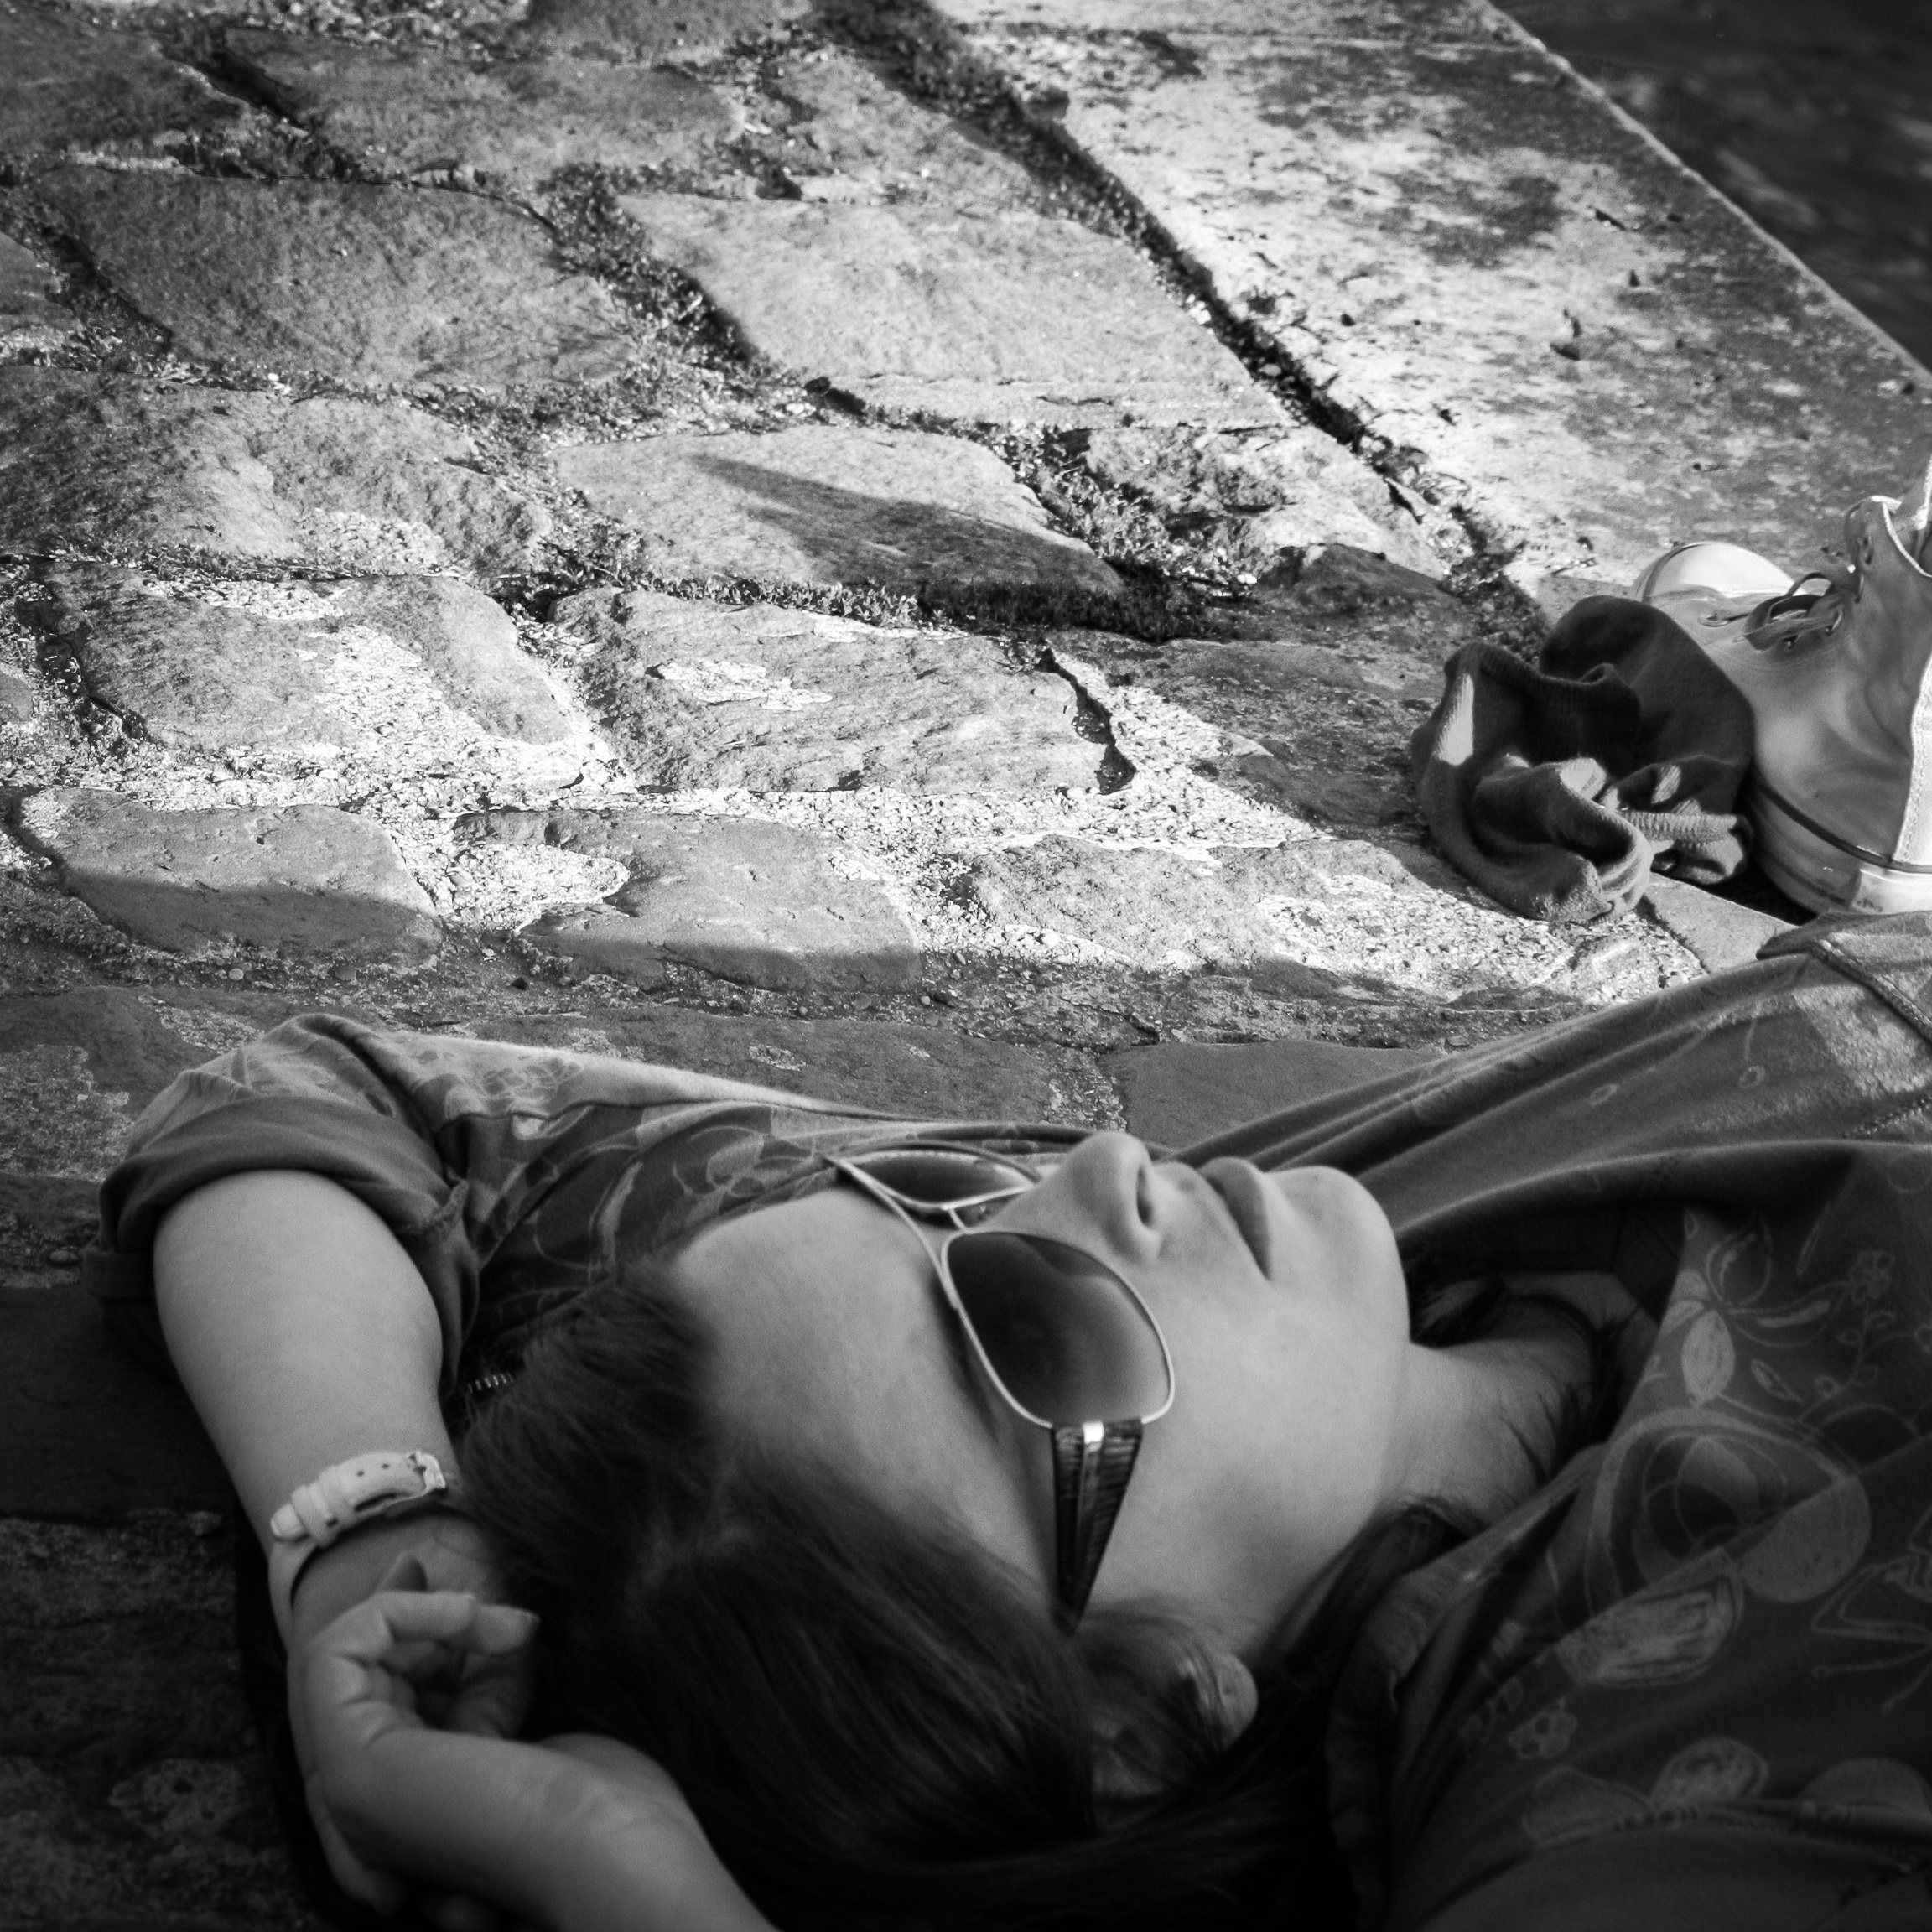
black and white, photography, paris, black, monochrome, photograph, image, young woman, monochrome photography, of the seine